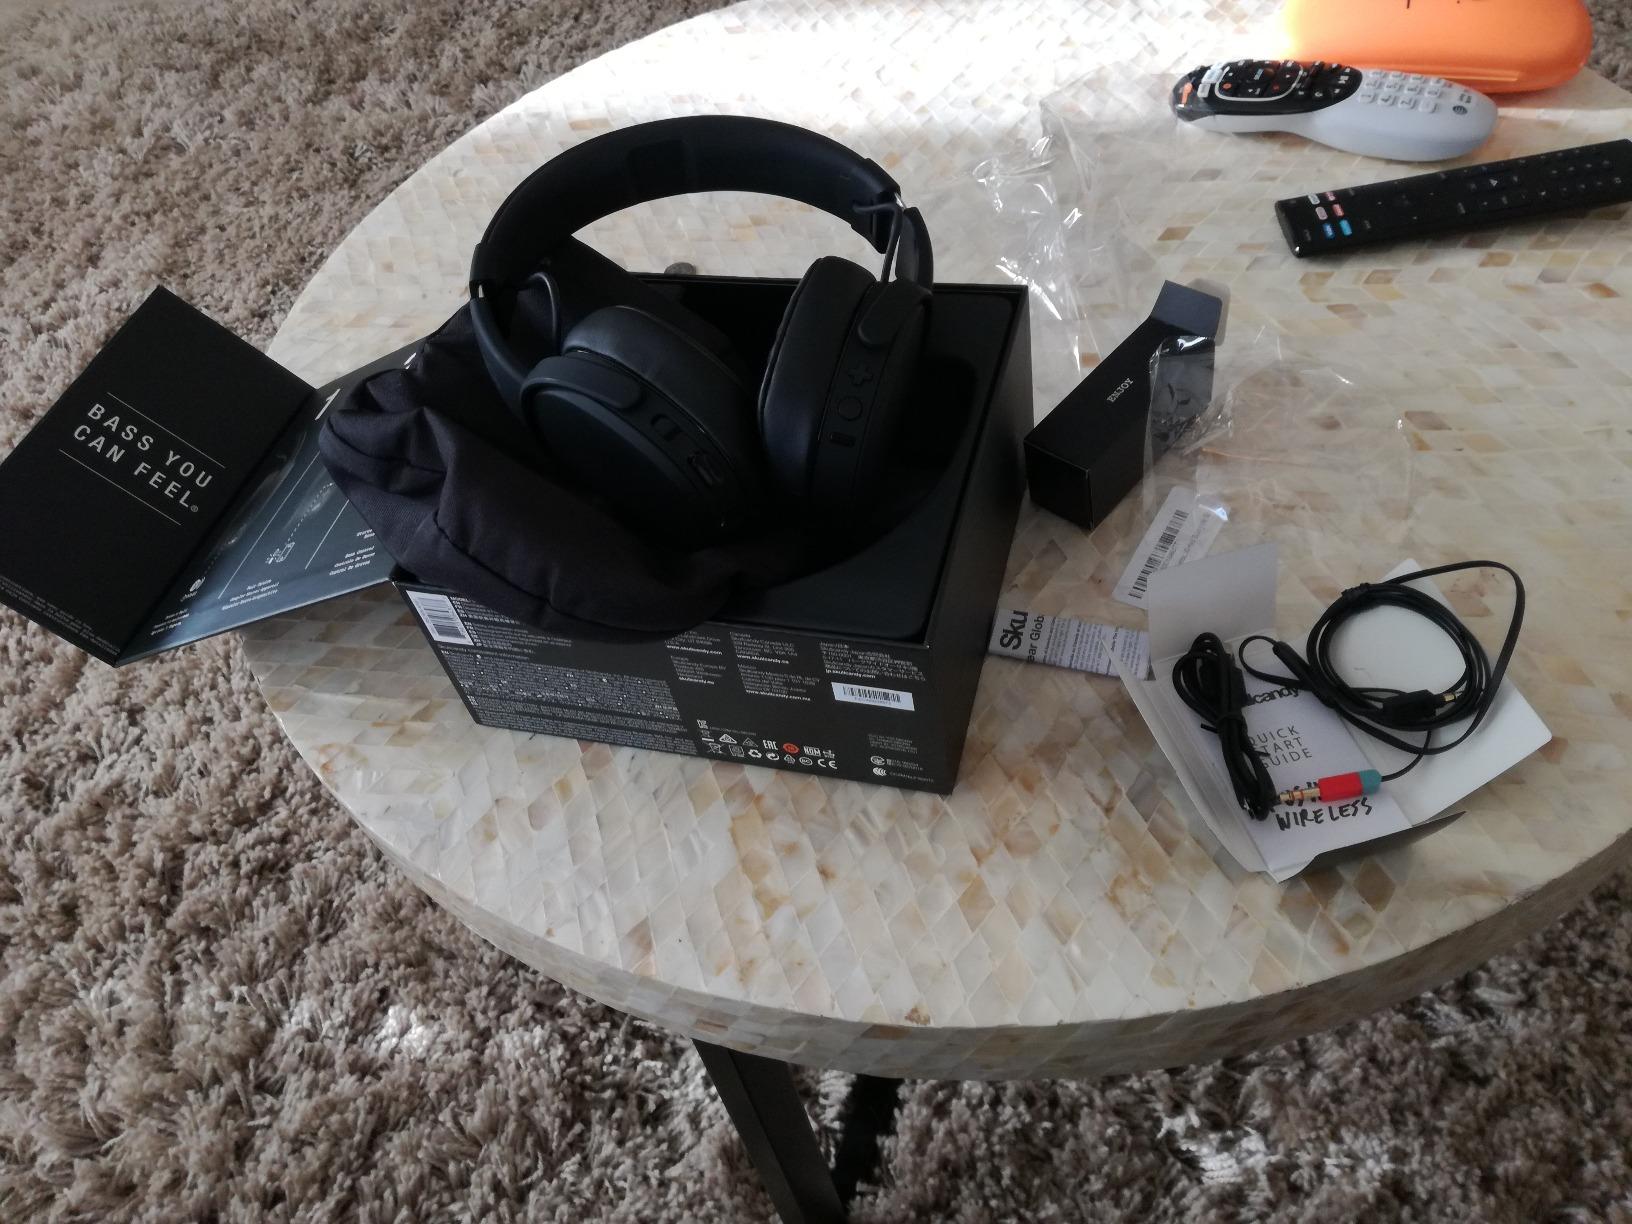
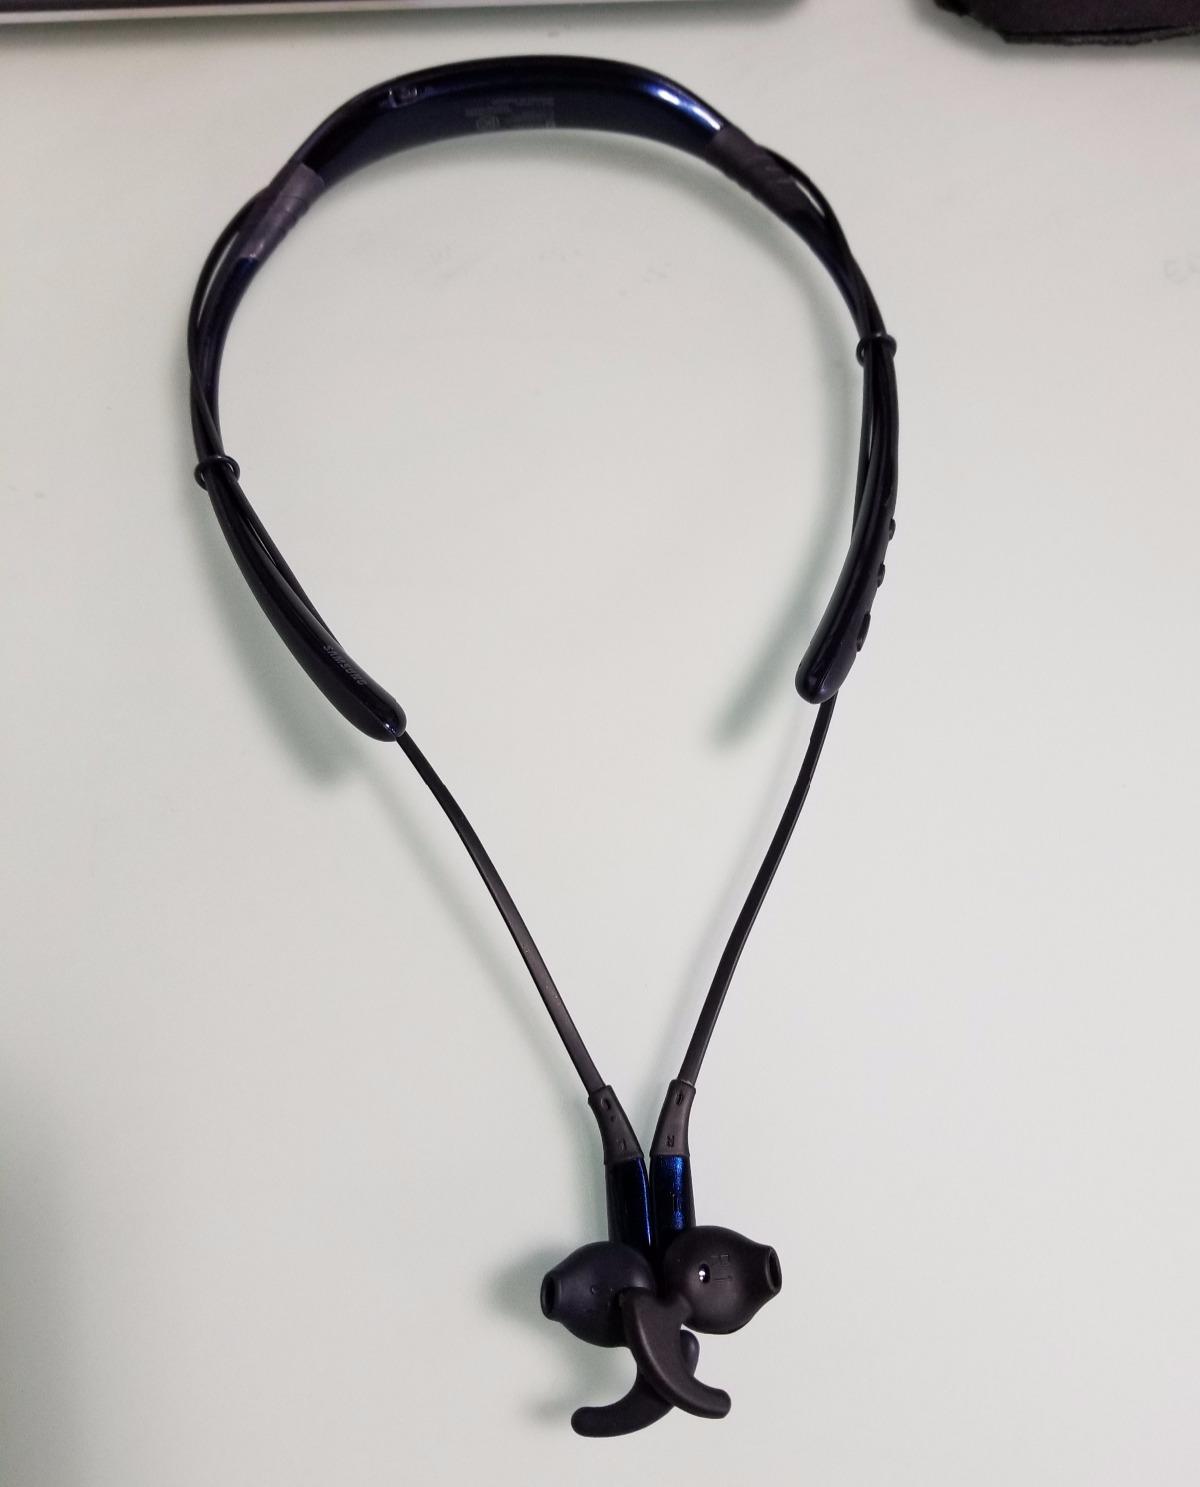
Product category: headphones
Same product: no